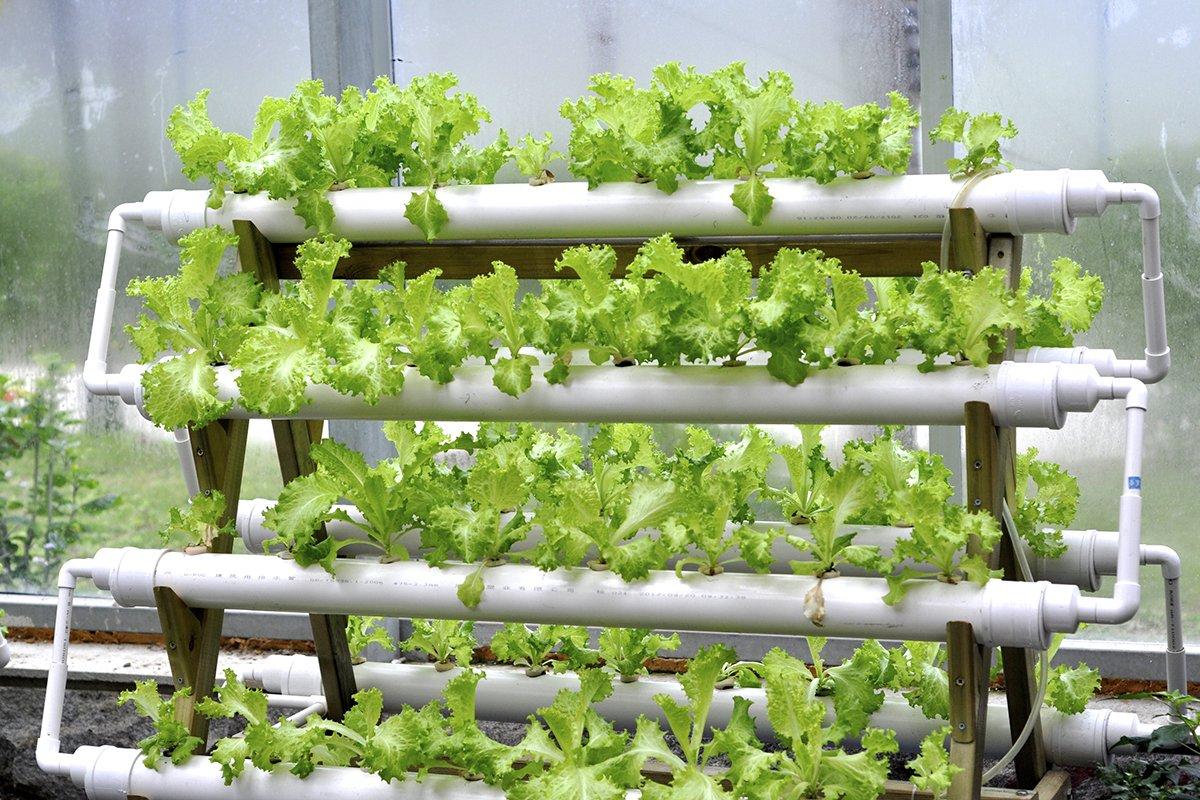
Mfumo wa kilimo cha kisasa ambapo mboga za majani hulimwa bila kutumia udongo, kwa kutumia maji yenye virutubisho yanayozunguka kupitia njia nyeupe za usawa. Jambo hili linawezesha matumizi bora ya maji, ukuaji haraka kwa mimea na ulinzi dhidi ya wadudu. Hufaa hasa maeneo ya mjini yenye rasilimali haba.